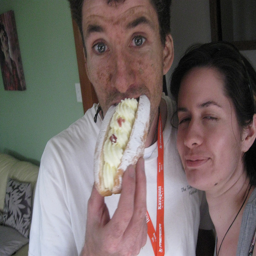
a couple of pepole that are eating some kind of food
man and woman man eating a food item
a close up ofa person eating a hot dog
A man eating a eclair with lots of whipped cream on top of it.
A man eating a pastry with a woman leaning on him.